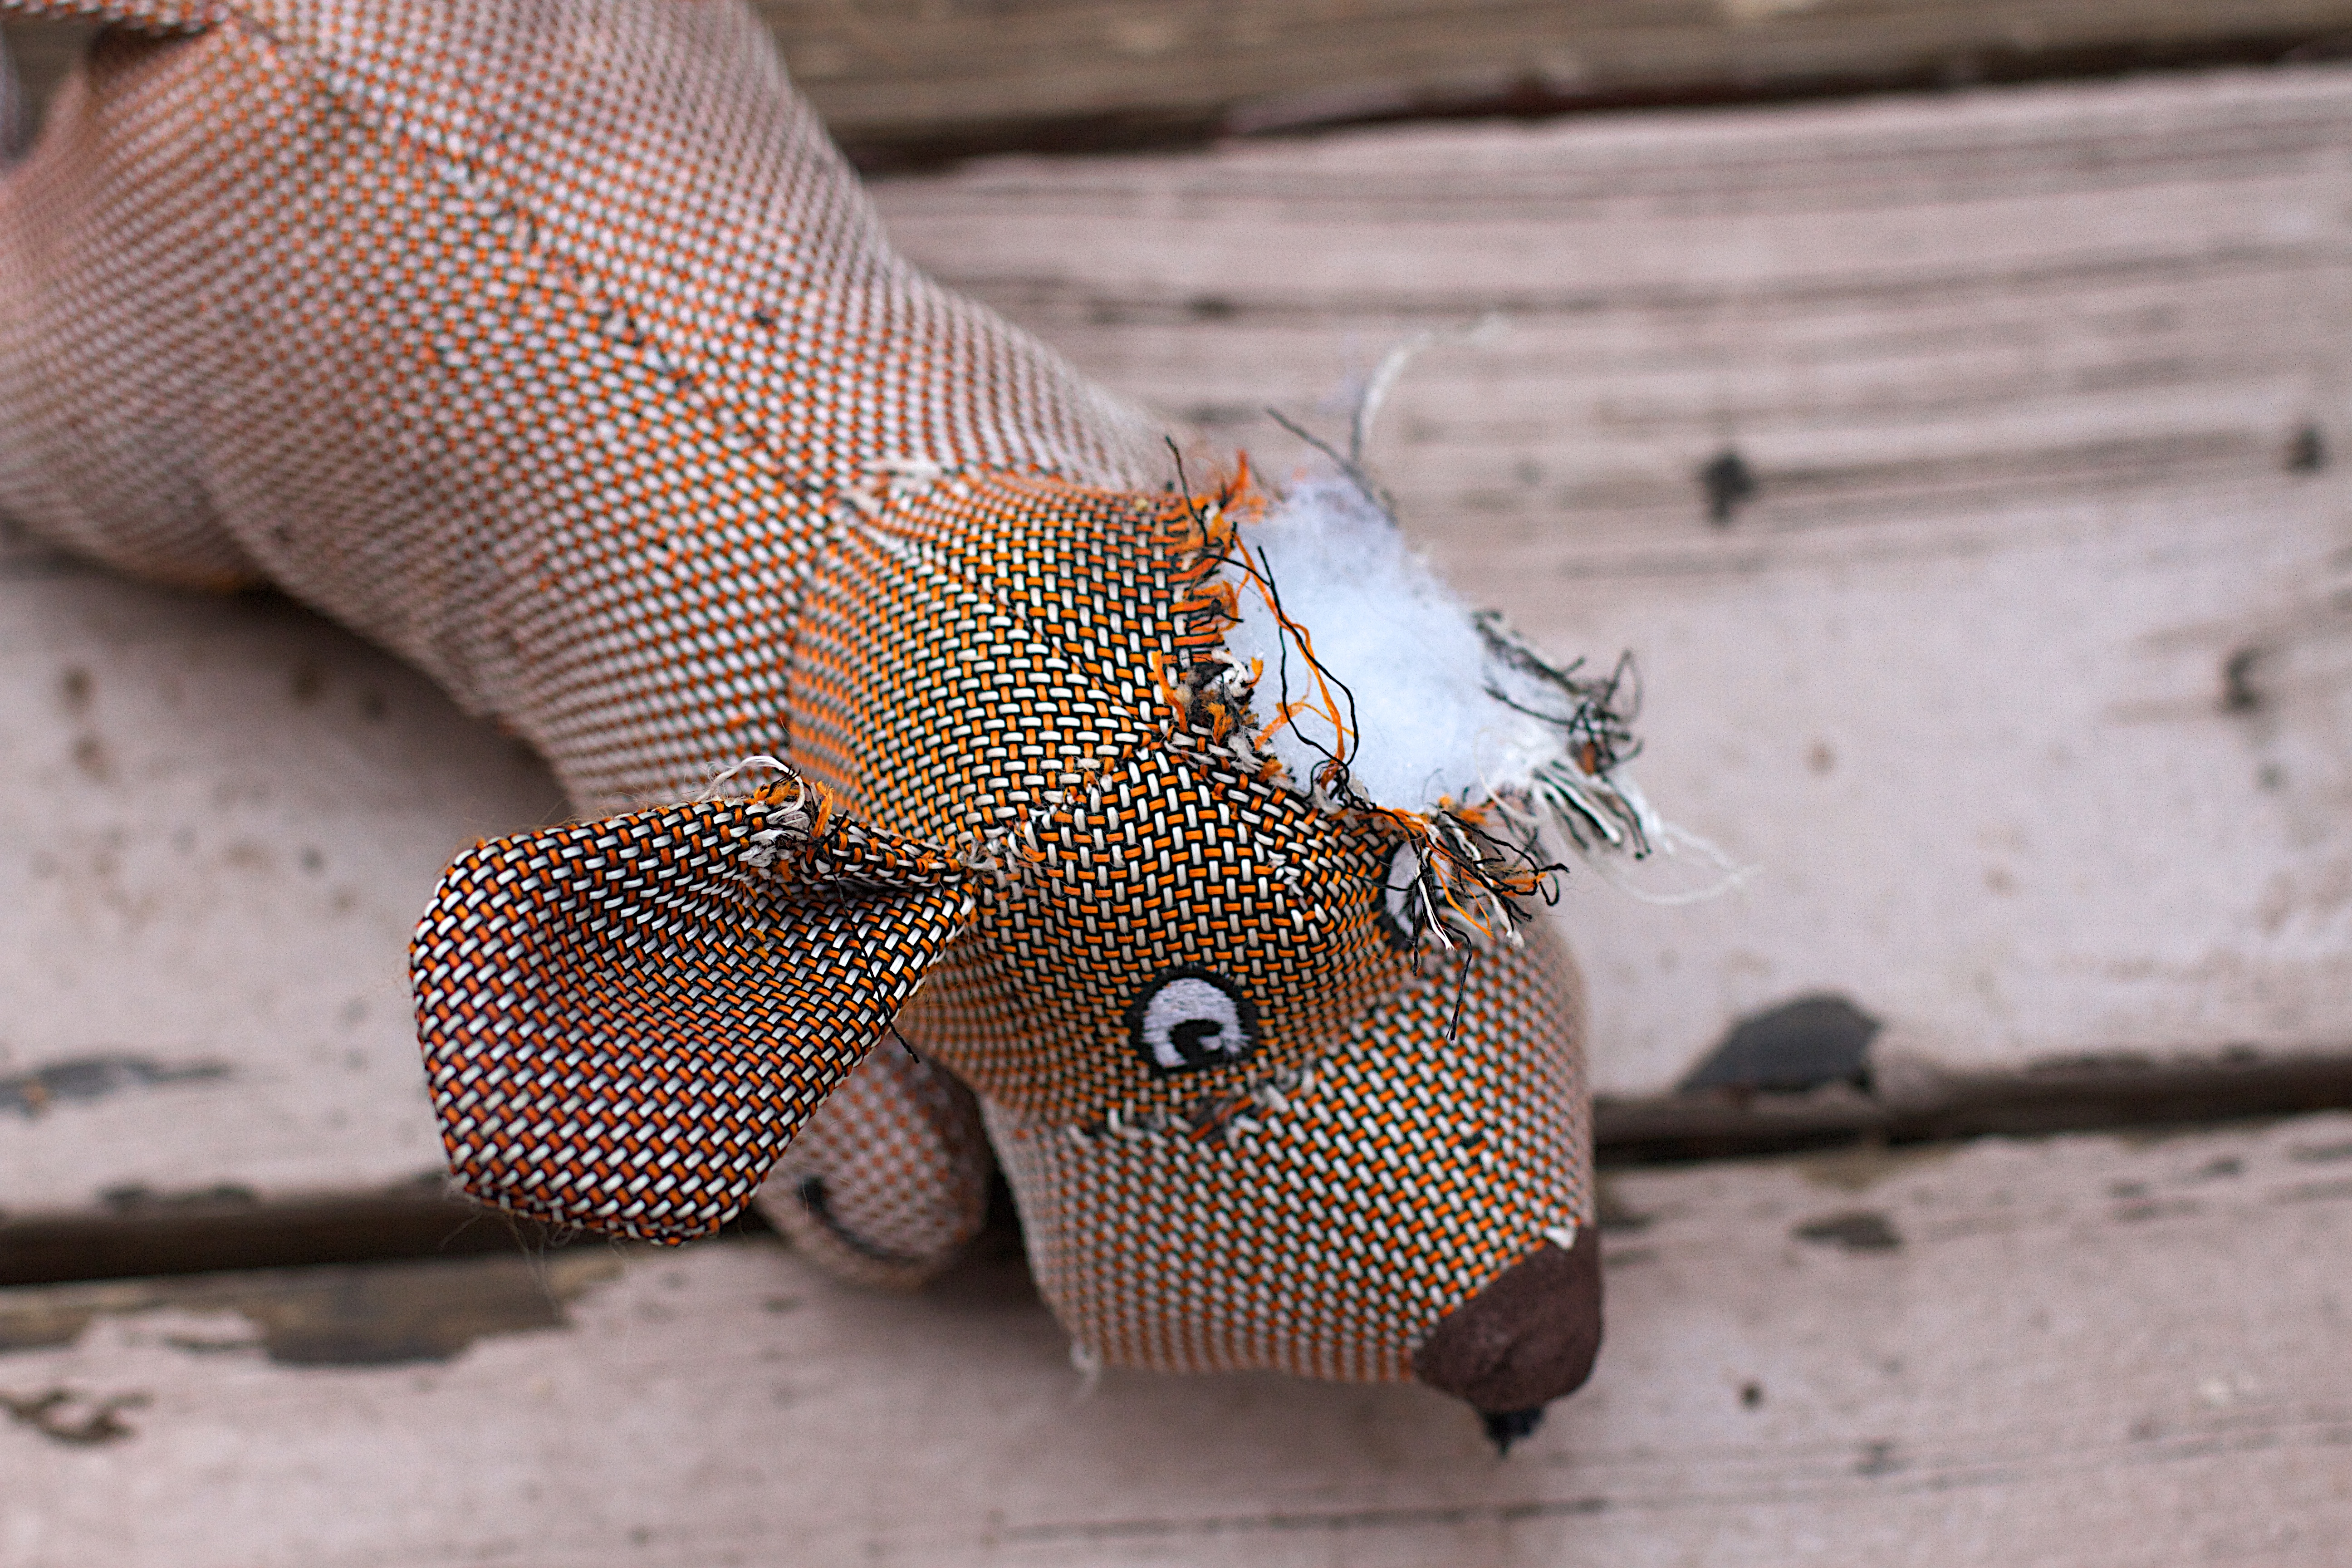
hand, pattern, art